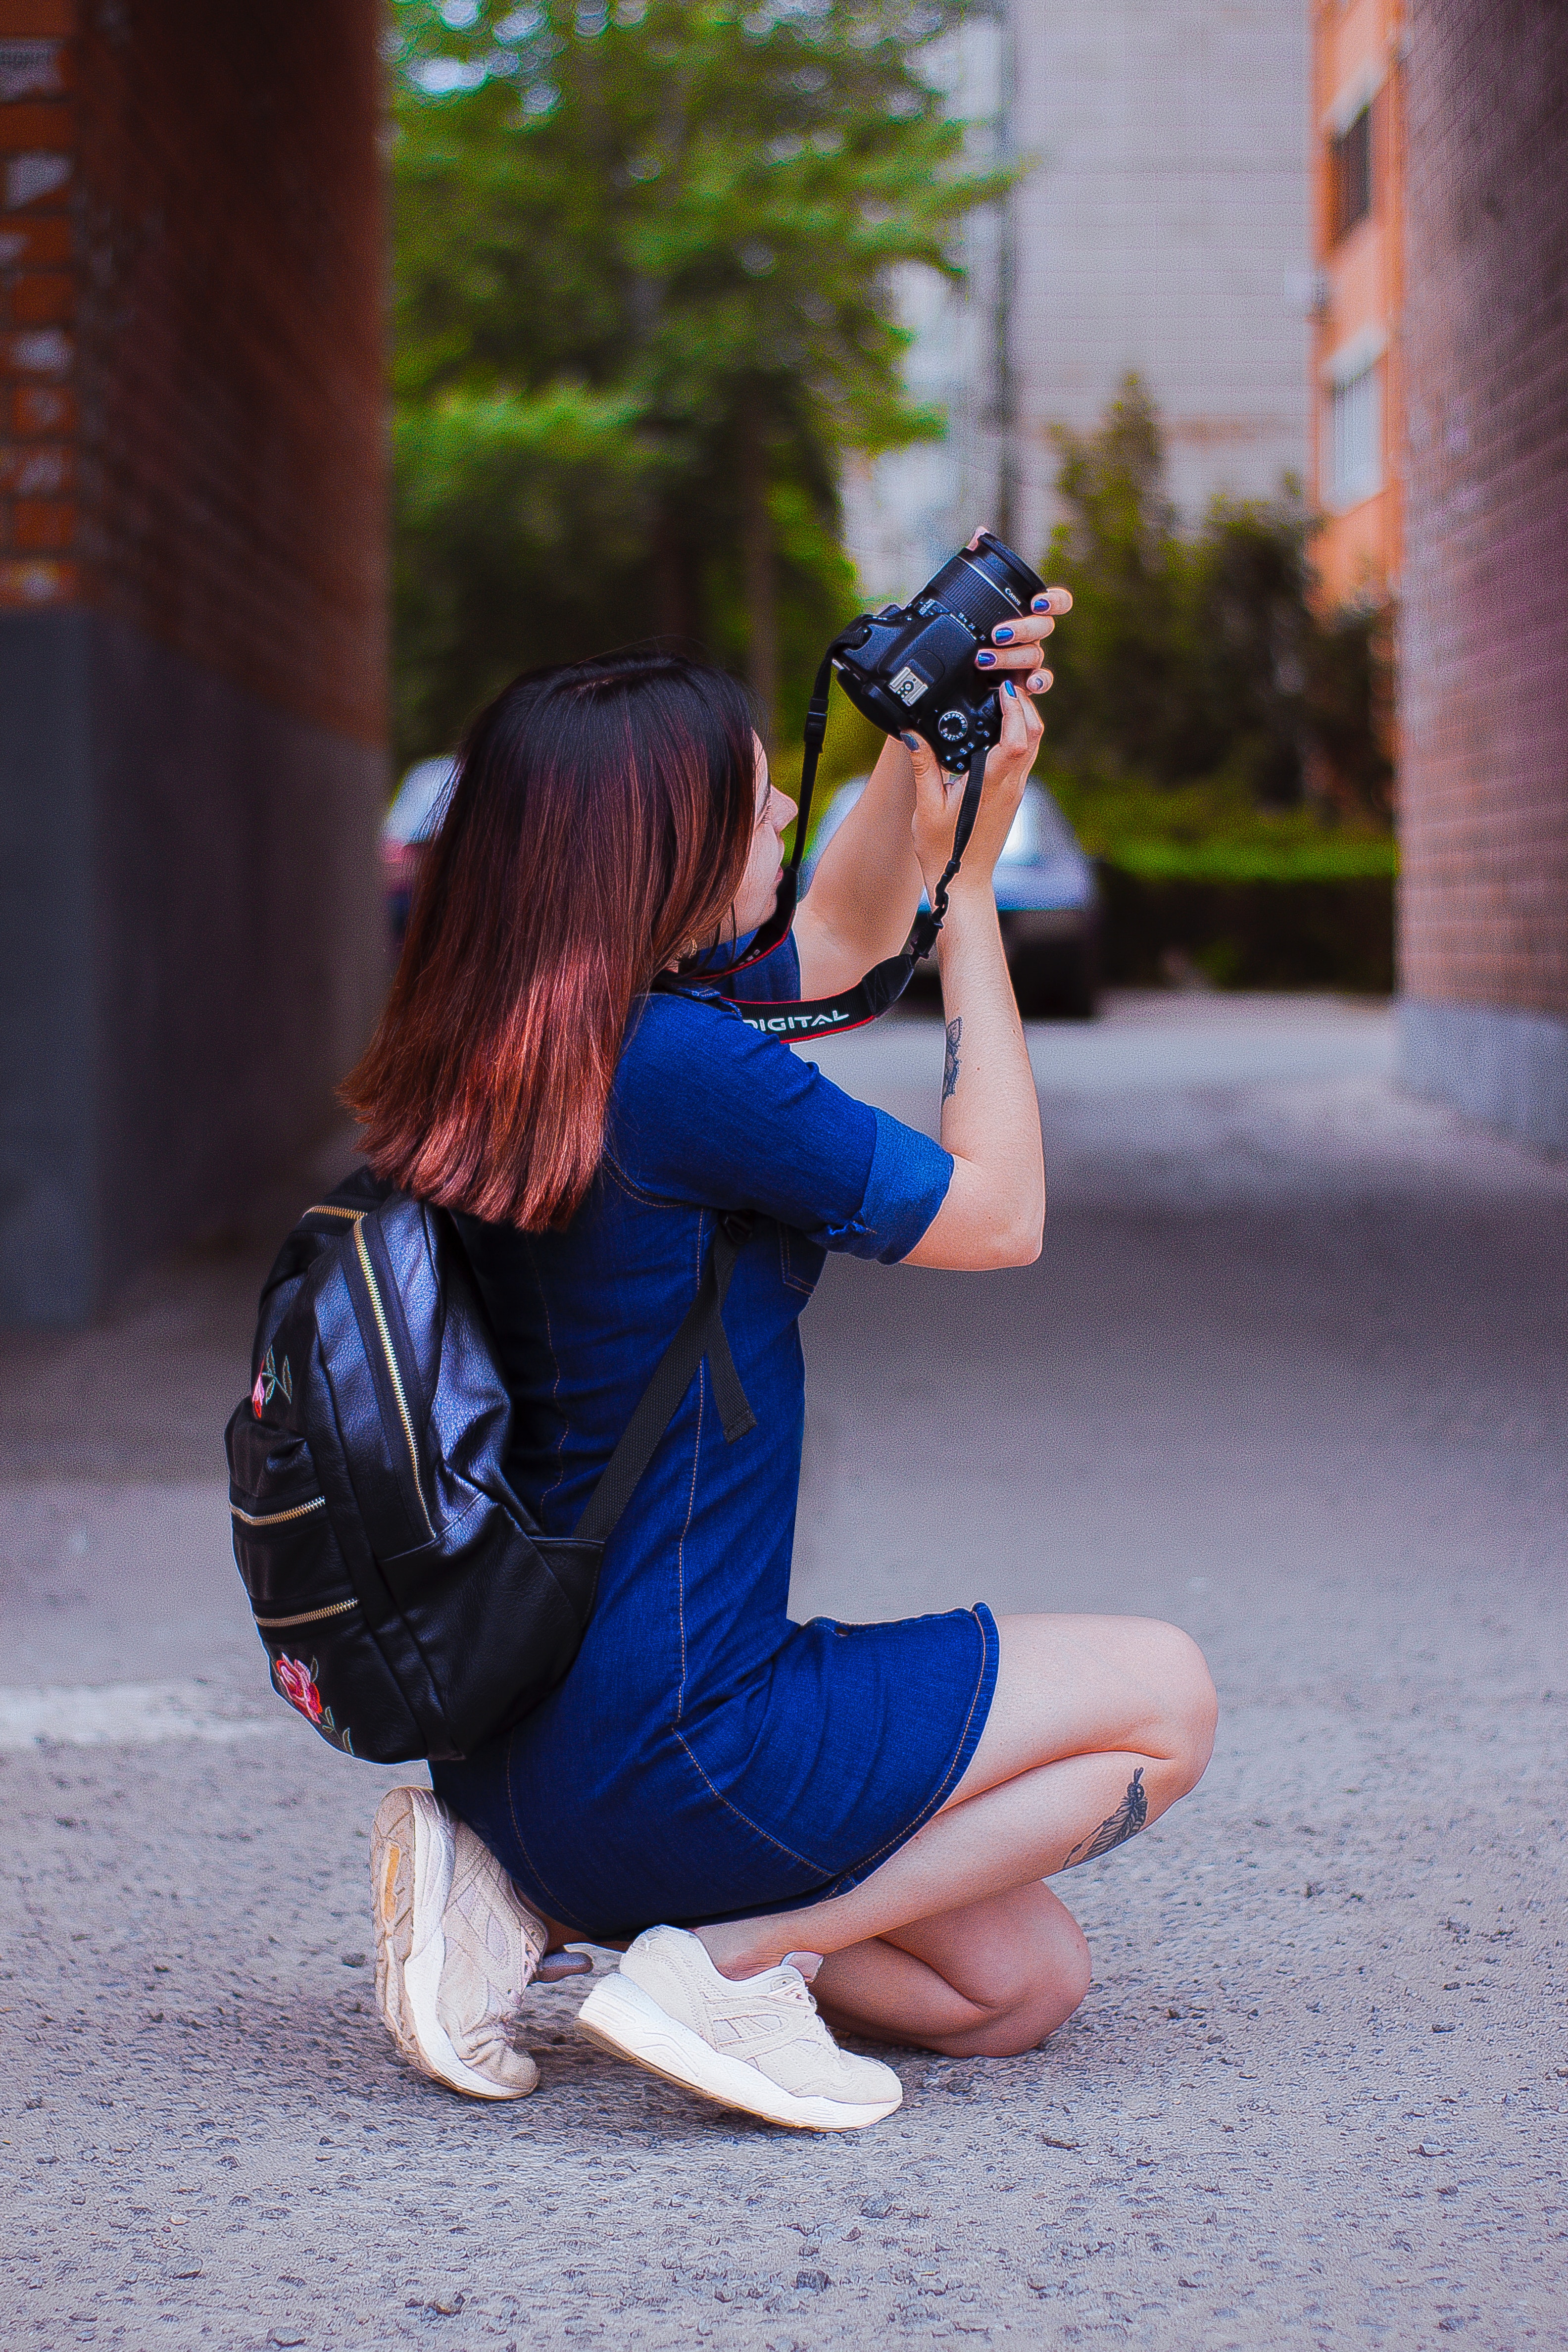
blue, photograph, cobalt blue, beauty, street fashion, snapshot, jeans, fashion, sitting, photography, footwear, electric blue, leg, denim, textile, long hair, photographer, shoe, human leg, camera operator, jacket, trousers, photo shoot, brown hair, style, street